Sofia Richie

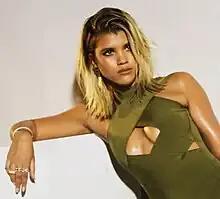
Richie at a photoshoot in 2017

Sofia Alexandra Richie Grainge (née Richie; born August 24, 1998) is an American social media personality and model. She has been featured in campaigns by a number of major brands including Stuart Weitzman, Tommy Hilfiger, Michael Kors, and Adidas. She is the youngest daughter of singer Lionel Richie and sister of television personality Nicole Richie.